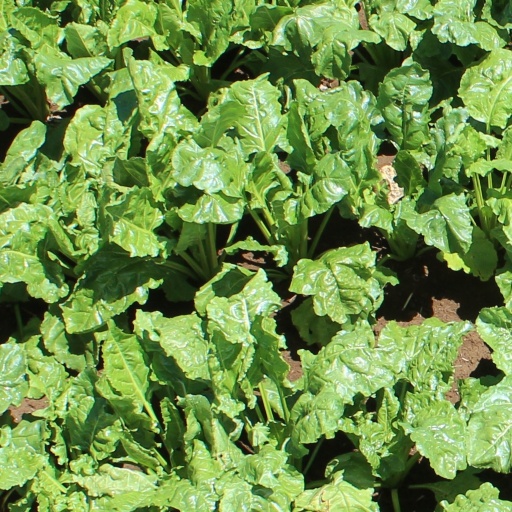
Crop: sugar beet